Nallavan (2010 film)

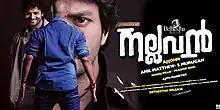
Poster

Nallavan is a 2010 Malayalam-language crime thriller film written and directed by Aji John, and stars Jayasurya and Mythili. The story of this film inspired by the bestseller Papillon, a novel written by Henri Charrière details Papillon's purported incarceration and subsequent escape from the French penal colony of French Guiana and covers a 14-year period between 1931 and 1945. Nallavan is produced by Anil Mathew